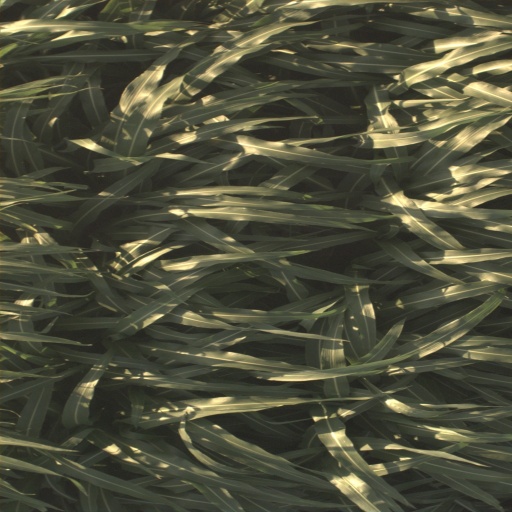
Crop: sorghum